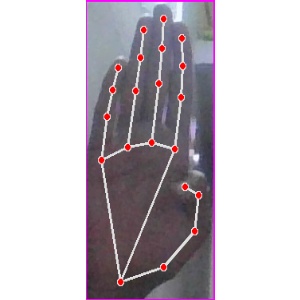
अक्षर: झ